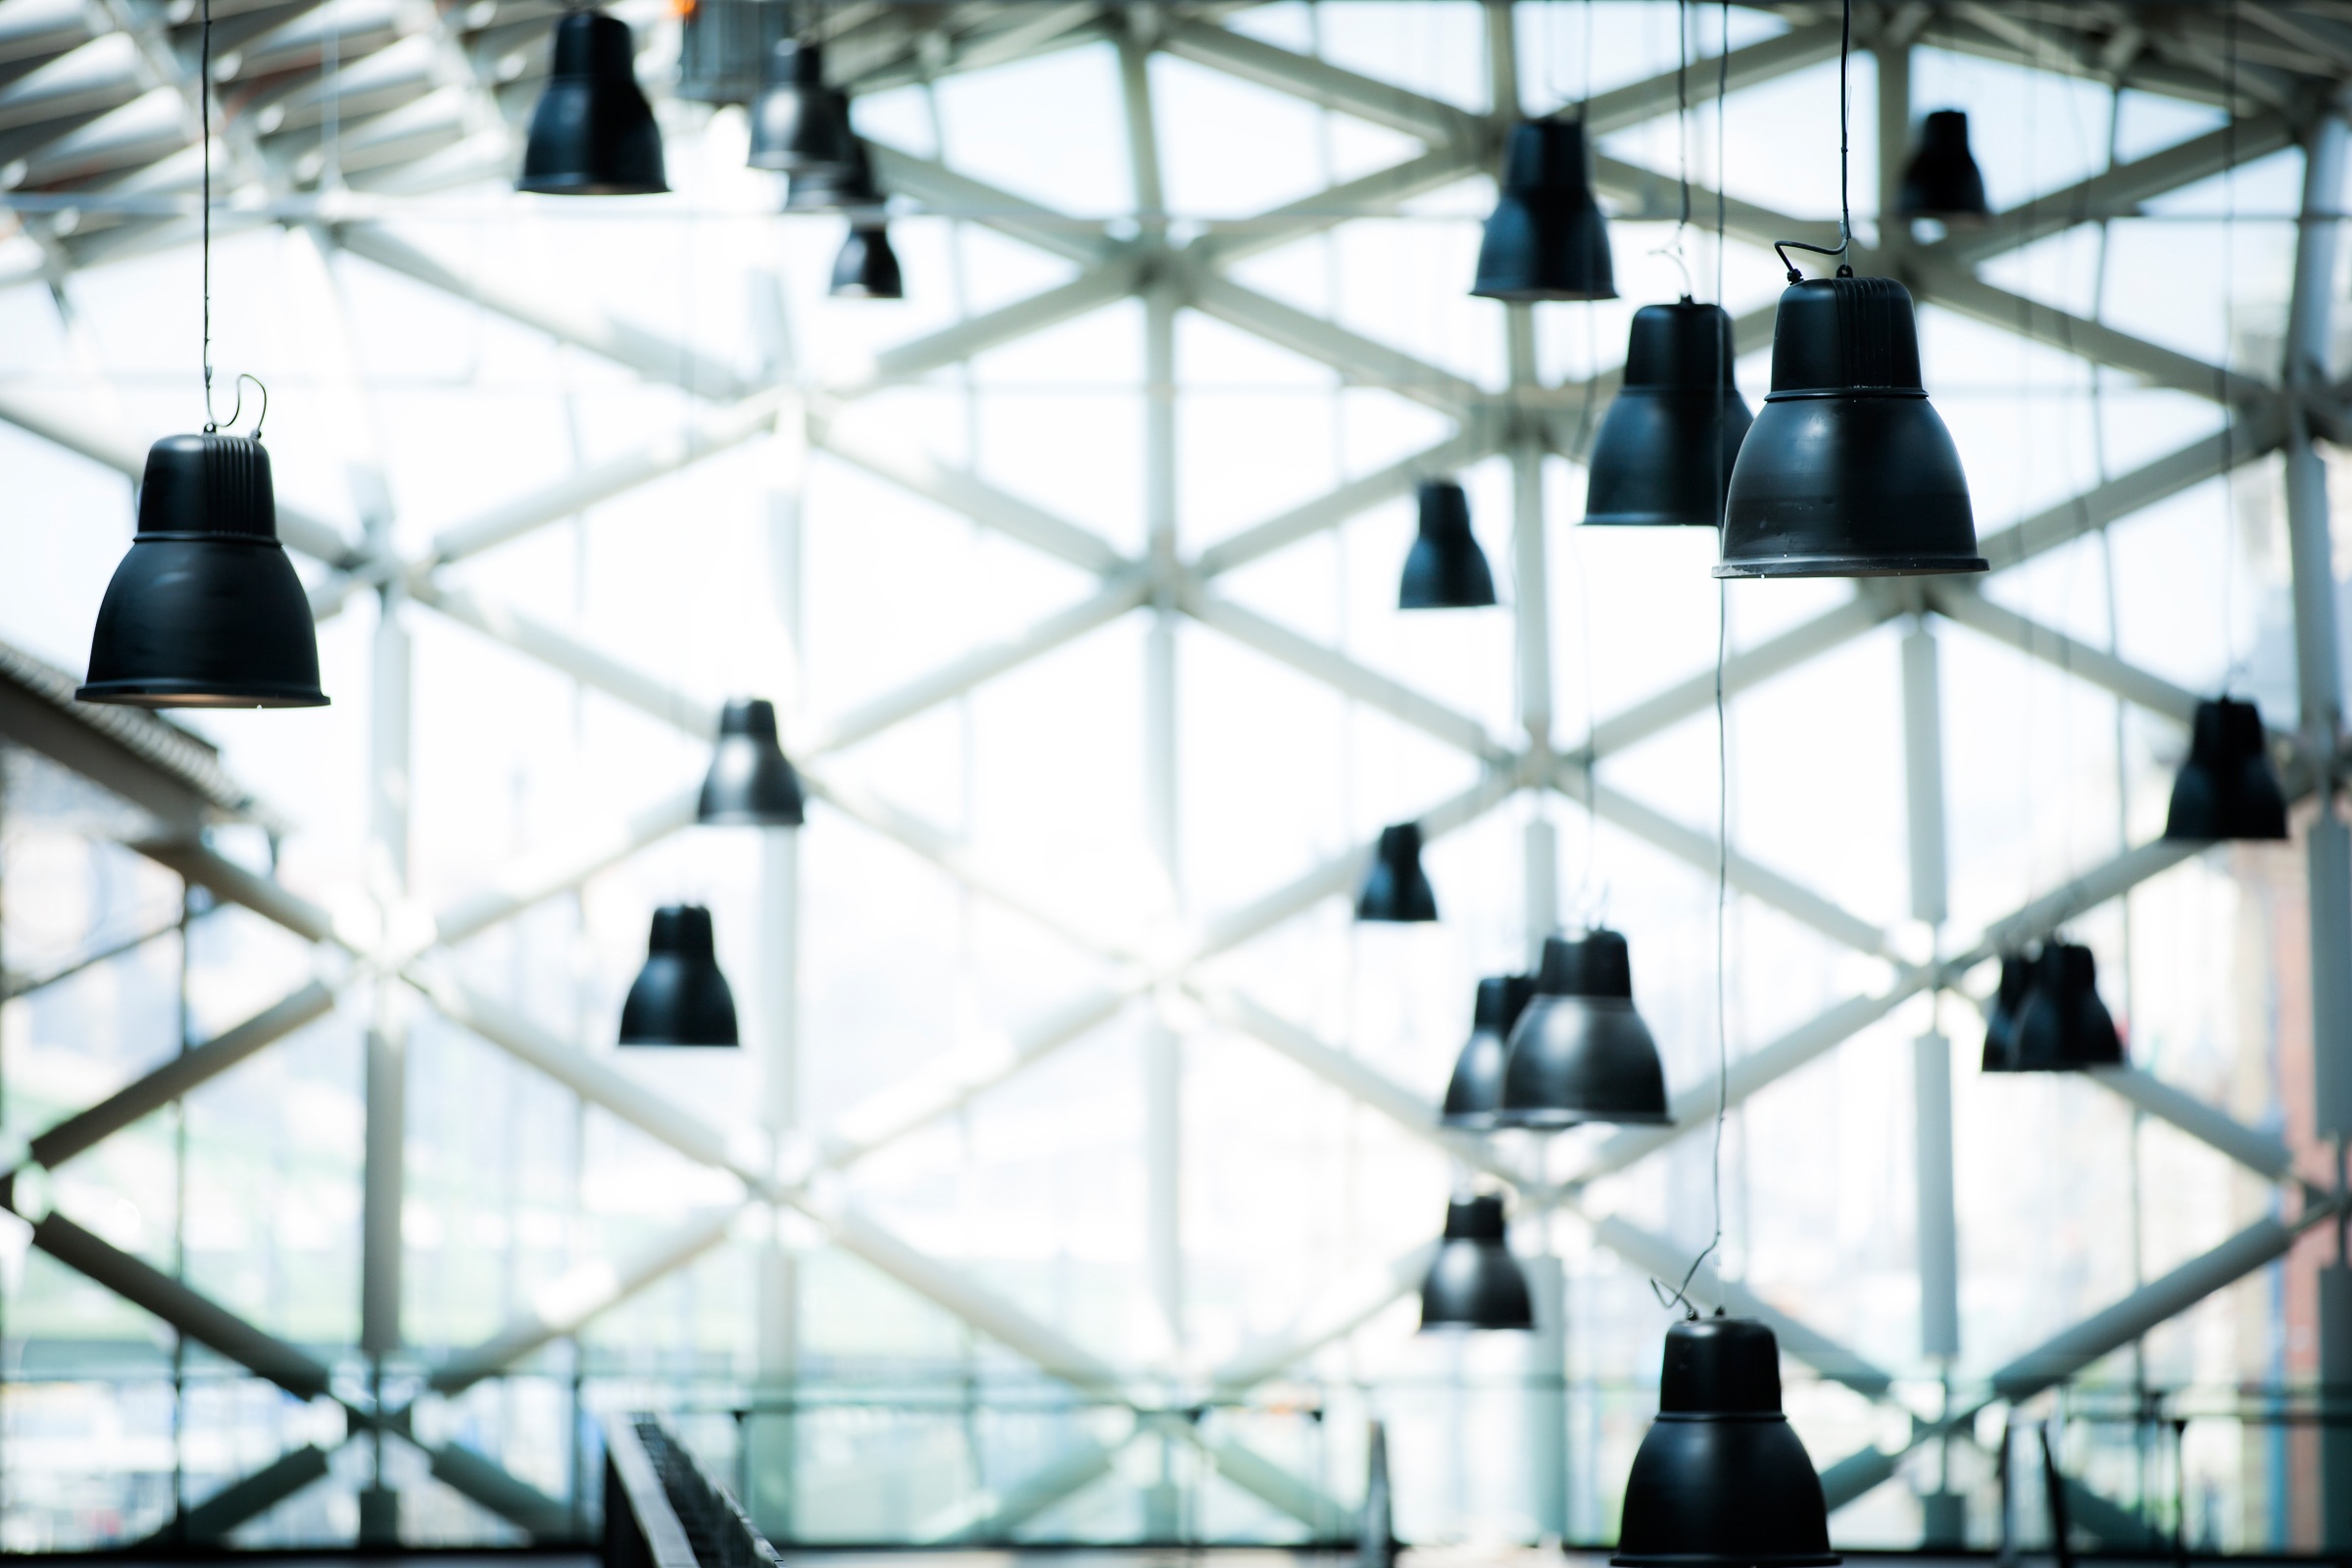
light, building, lamp, black, monochrome, lighting, design, symmetry, tourist attraction